Hellion (film)

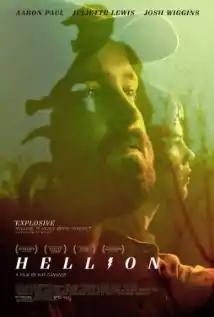
Film poster

Hellion (also known as Retribution) is a 2014 American drama film written and directed by Kat Candler. The film stars Aaron Paul as an emotionally absent father of two sons. It also stars Juliette Lewis, Josh Wiggins in his film debut, Deke Garner, Jonny Mars, and Annalee Jefferies.